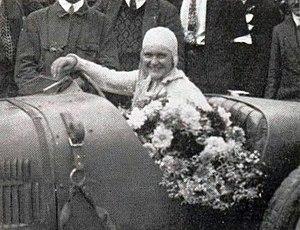
Elisabeth Junek en 1927.
Eliška Junková, née Alžběta Pospíšilová le 16 novembre 1900 à Olmütz en margraviat de Moravie, Empire autro-hongrois et morte le 5 janvier 1994 à Prague, est une pilote automobile tchèque connue également sous le nom d'Elizabeth Junek. Considérée comme étant l'une des meilleures femmes pilotes dans l'histoire des Grands Prix automobile, elle termina notamment quatrième du Grand Prix d'Allemagne 1927 sur Bugatti Type 35 de 2 L.